Veckatimest

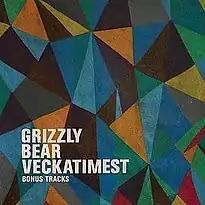
The bonus disc cover for Veckatimest.

The abstract drawing was created by William O'Brien and chosen by Droste, whom he has known since high school. Although the piece was not originally intended to be used as "Veckatimest"'s artwork, O'Brien had been working on it at the same time as Grizzly Bear was working on the record. After contacting O'Brien requesting to use one of his pieces for the new album, Droste received a number of examples to choose from. Initially O'Brien was surprised Droste had chosen that specific piece for the artwork as he felt it had an "awkward placement" to it, but after hearing the album he reconsidered the piece, "it was like this amazing, beautiful thing that happened".